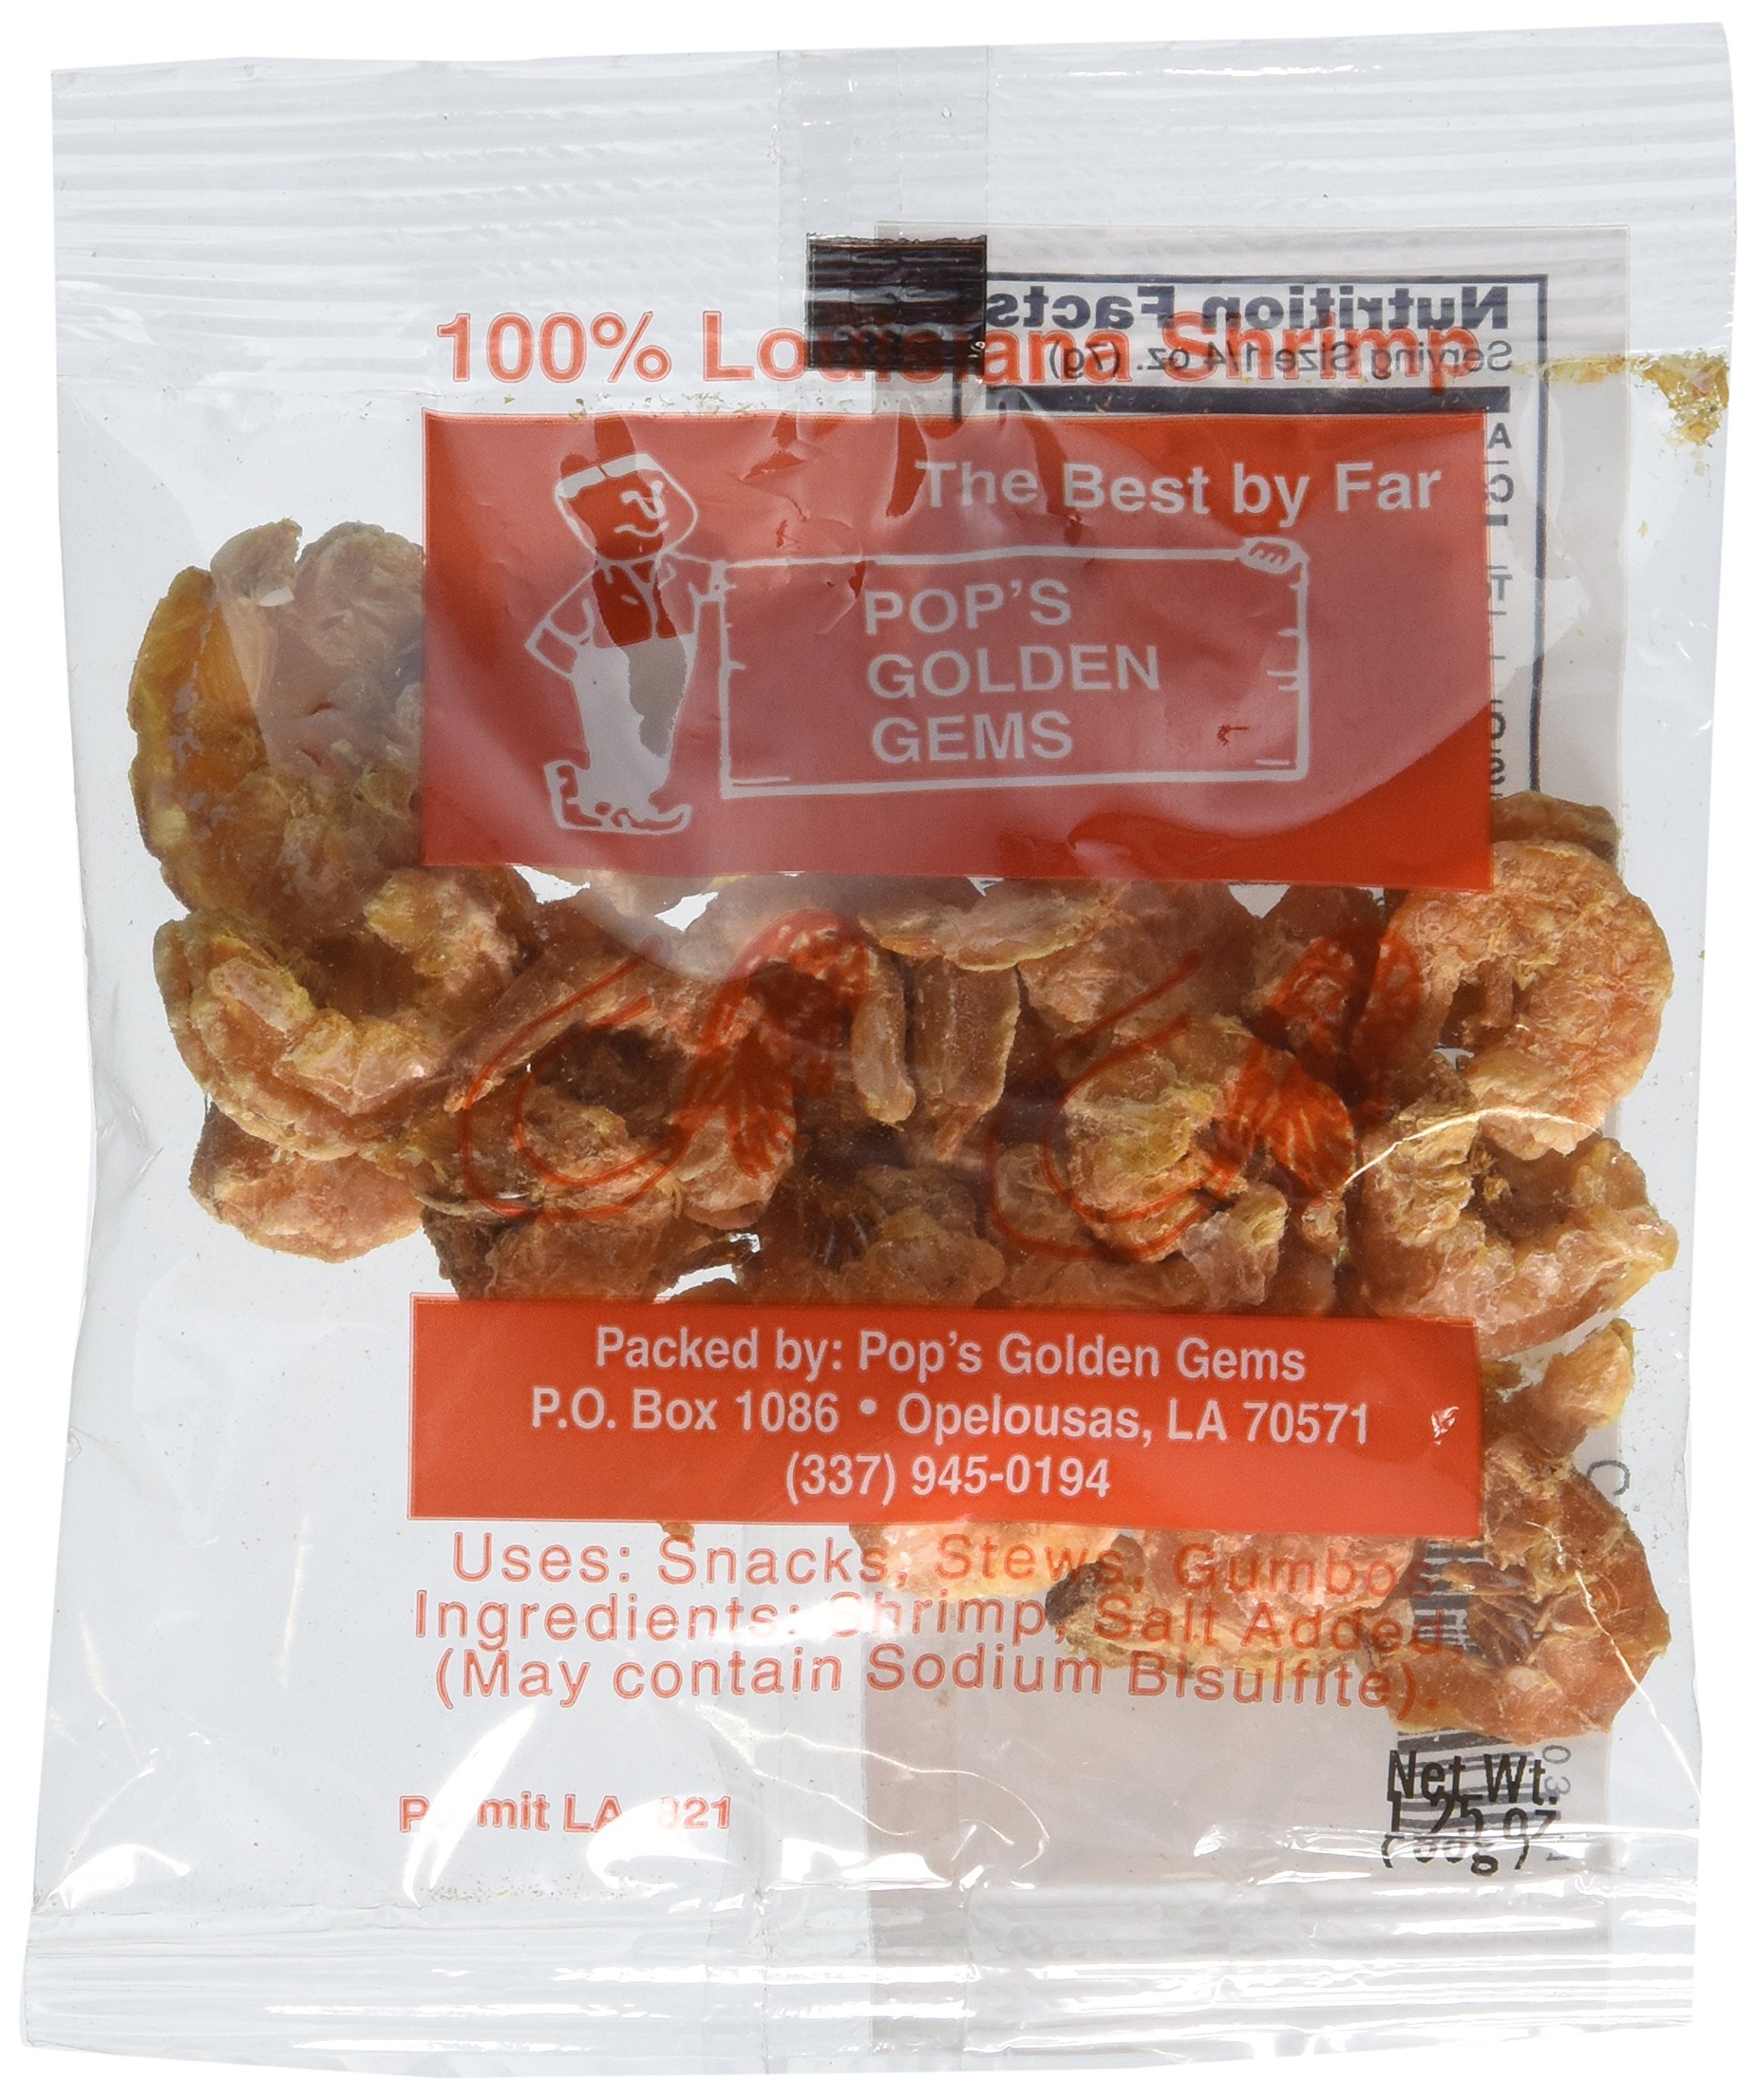
Item Name: Pop's Golden Gems
Product Description: For your perfect Cajun stew and gumbo, use POP'S GOLDEN GEMS, 100% Louisiana dried shrimp. Delicious!
Value: 1.0
Unit: count

Price: 3.47